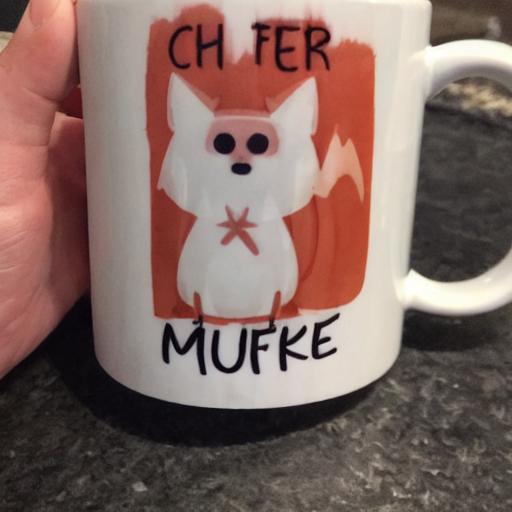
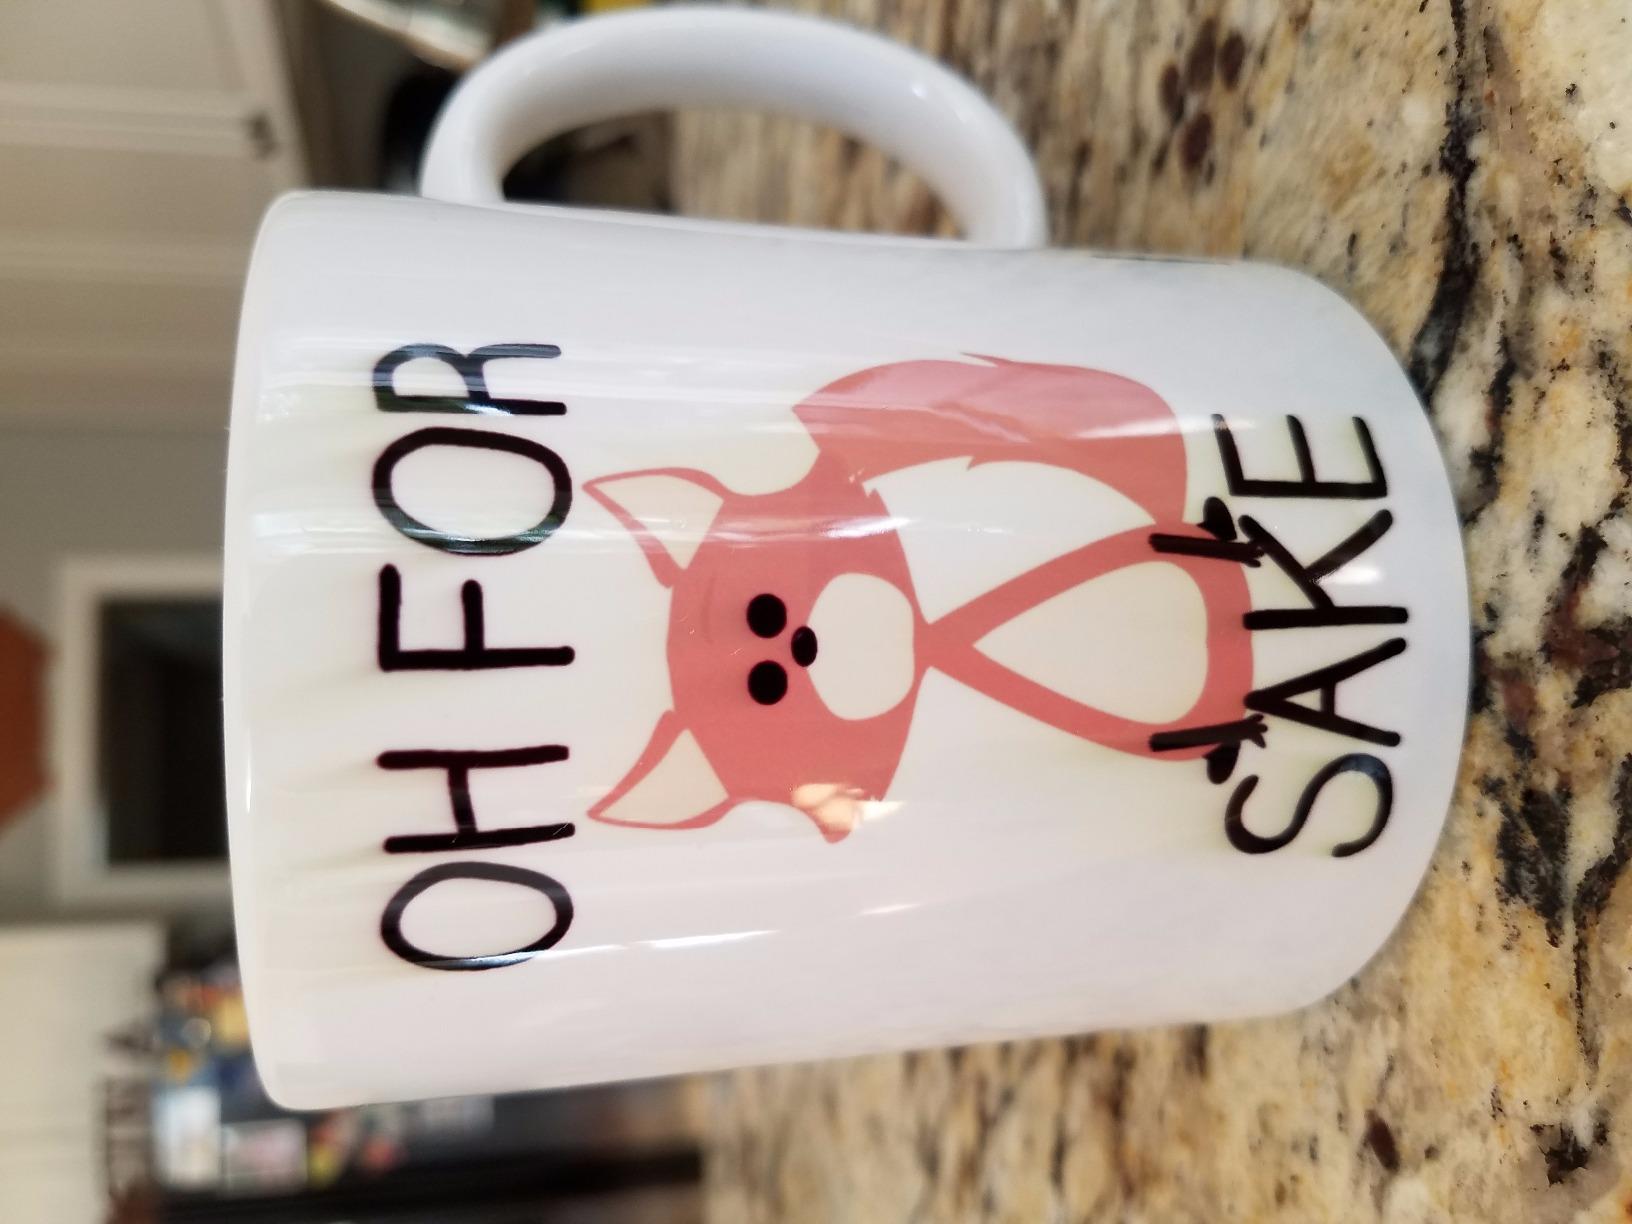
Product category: items_mug
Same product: no